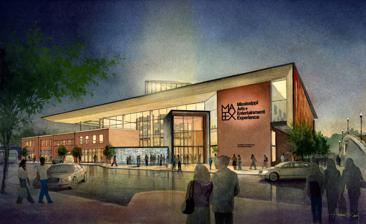
Building: Mississippi Arts and Entertainment Experience
Country: United States of America
Year built: 2018
Art museum in Mississippi, United States Mississippi Arts and Entertainment Experience Architect's rendering Mississippi Arts and Entertainment Experience Established 2018 Location 2155 Front Street Meridian, Mississippi United States Coordinates 32°21′47″N 88°42′03″W / 32.3630551°N 88.7007163°W / 32.3630551; -88.7007163 Type Art museum Website www .msarts .org The Mississippi Arts and Entertainment Experience ( The MAX ) is an art museum that opened April 28, 2018 in downtown Meridian , Mississippi , United States . The 50 million dollar museum highlights Mississippi artists and celebrates the contributions of arts and entertainment enterprisers in every artistic discipline. The museum opened during Mississippi's bicentennial celebration. The institution's principal mission is education of the public by recognizing and honoring legendary artists and entertainers through interactive exhibits that visually, auditorily, and kinesthetically challenge, entertain, and inform visitors. The MAX housed in a contemporary, two-level structure contains 58,500 square feet of space. The facility was designed and planned by Meridian-based architectural firm, LPK Architects, P.A. with exhibit design by Gallagher & Associates. The exhibits are organized around six themes: Land, Community, Home, Church, People + Places, and Global Community. Within these six themes, there are 15 total permanent galleries of exhibits and two spaces for changing exhibits. Audio and video stories are used to communicate who, what, where, when, why, and how Mississippians have influenced all areas of the arts and the creative economy all over the world. Other elements include a Mississippi Arts + Entertainment Hall of Fame, museum store, recording studio, both a 2D art studio (painting and drawing) and a 3D art studio (ceramics), multi-purpose gallery, outdoor amphitheater, second-floor terrace, and courtyard. Walk of Fame A Hollywood-style Walk of Fame, unveiled in 2009, makes its way from the nearby Mississippi State University Riley Center to the MAX site. New Walk of Fame stars will accompany the earlier state legends, including Elvis Presley , Jimmie Rodgers , B.B. King , William Faulkner , Morgan Freeman , Walter Inglis Anderson , Hartley Peavey , Sela Ward and others. References